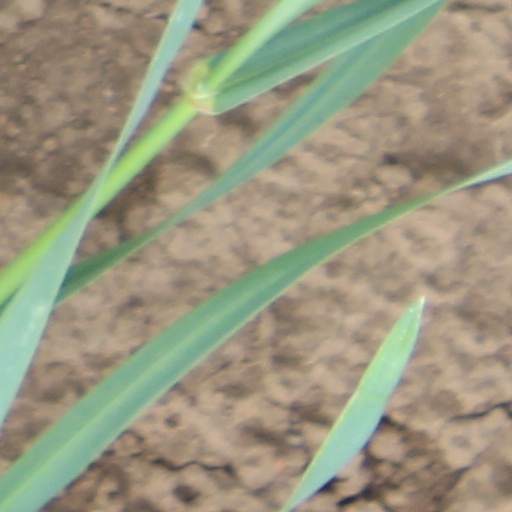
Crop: wheat